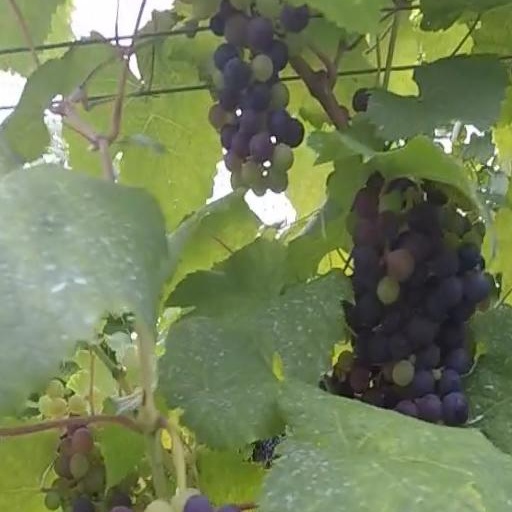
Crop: grape